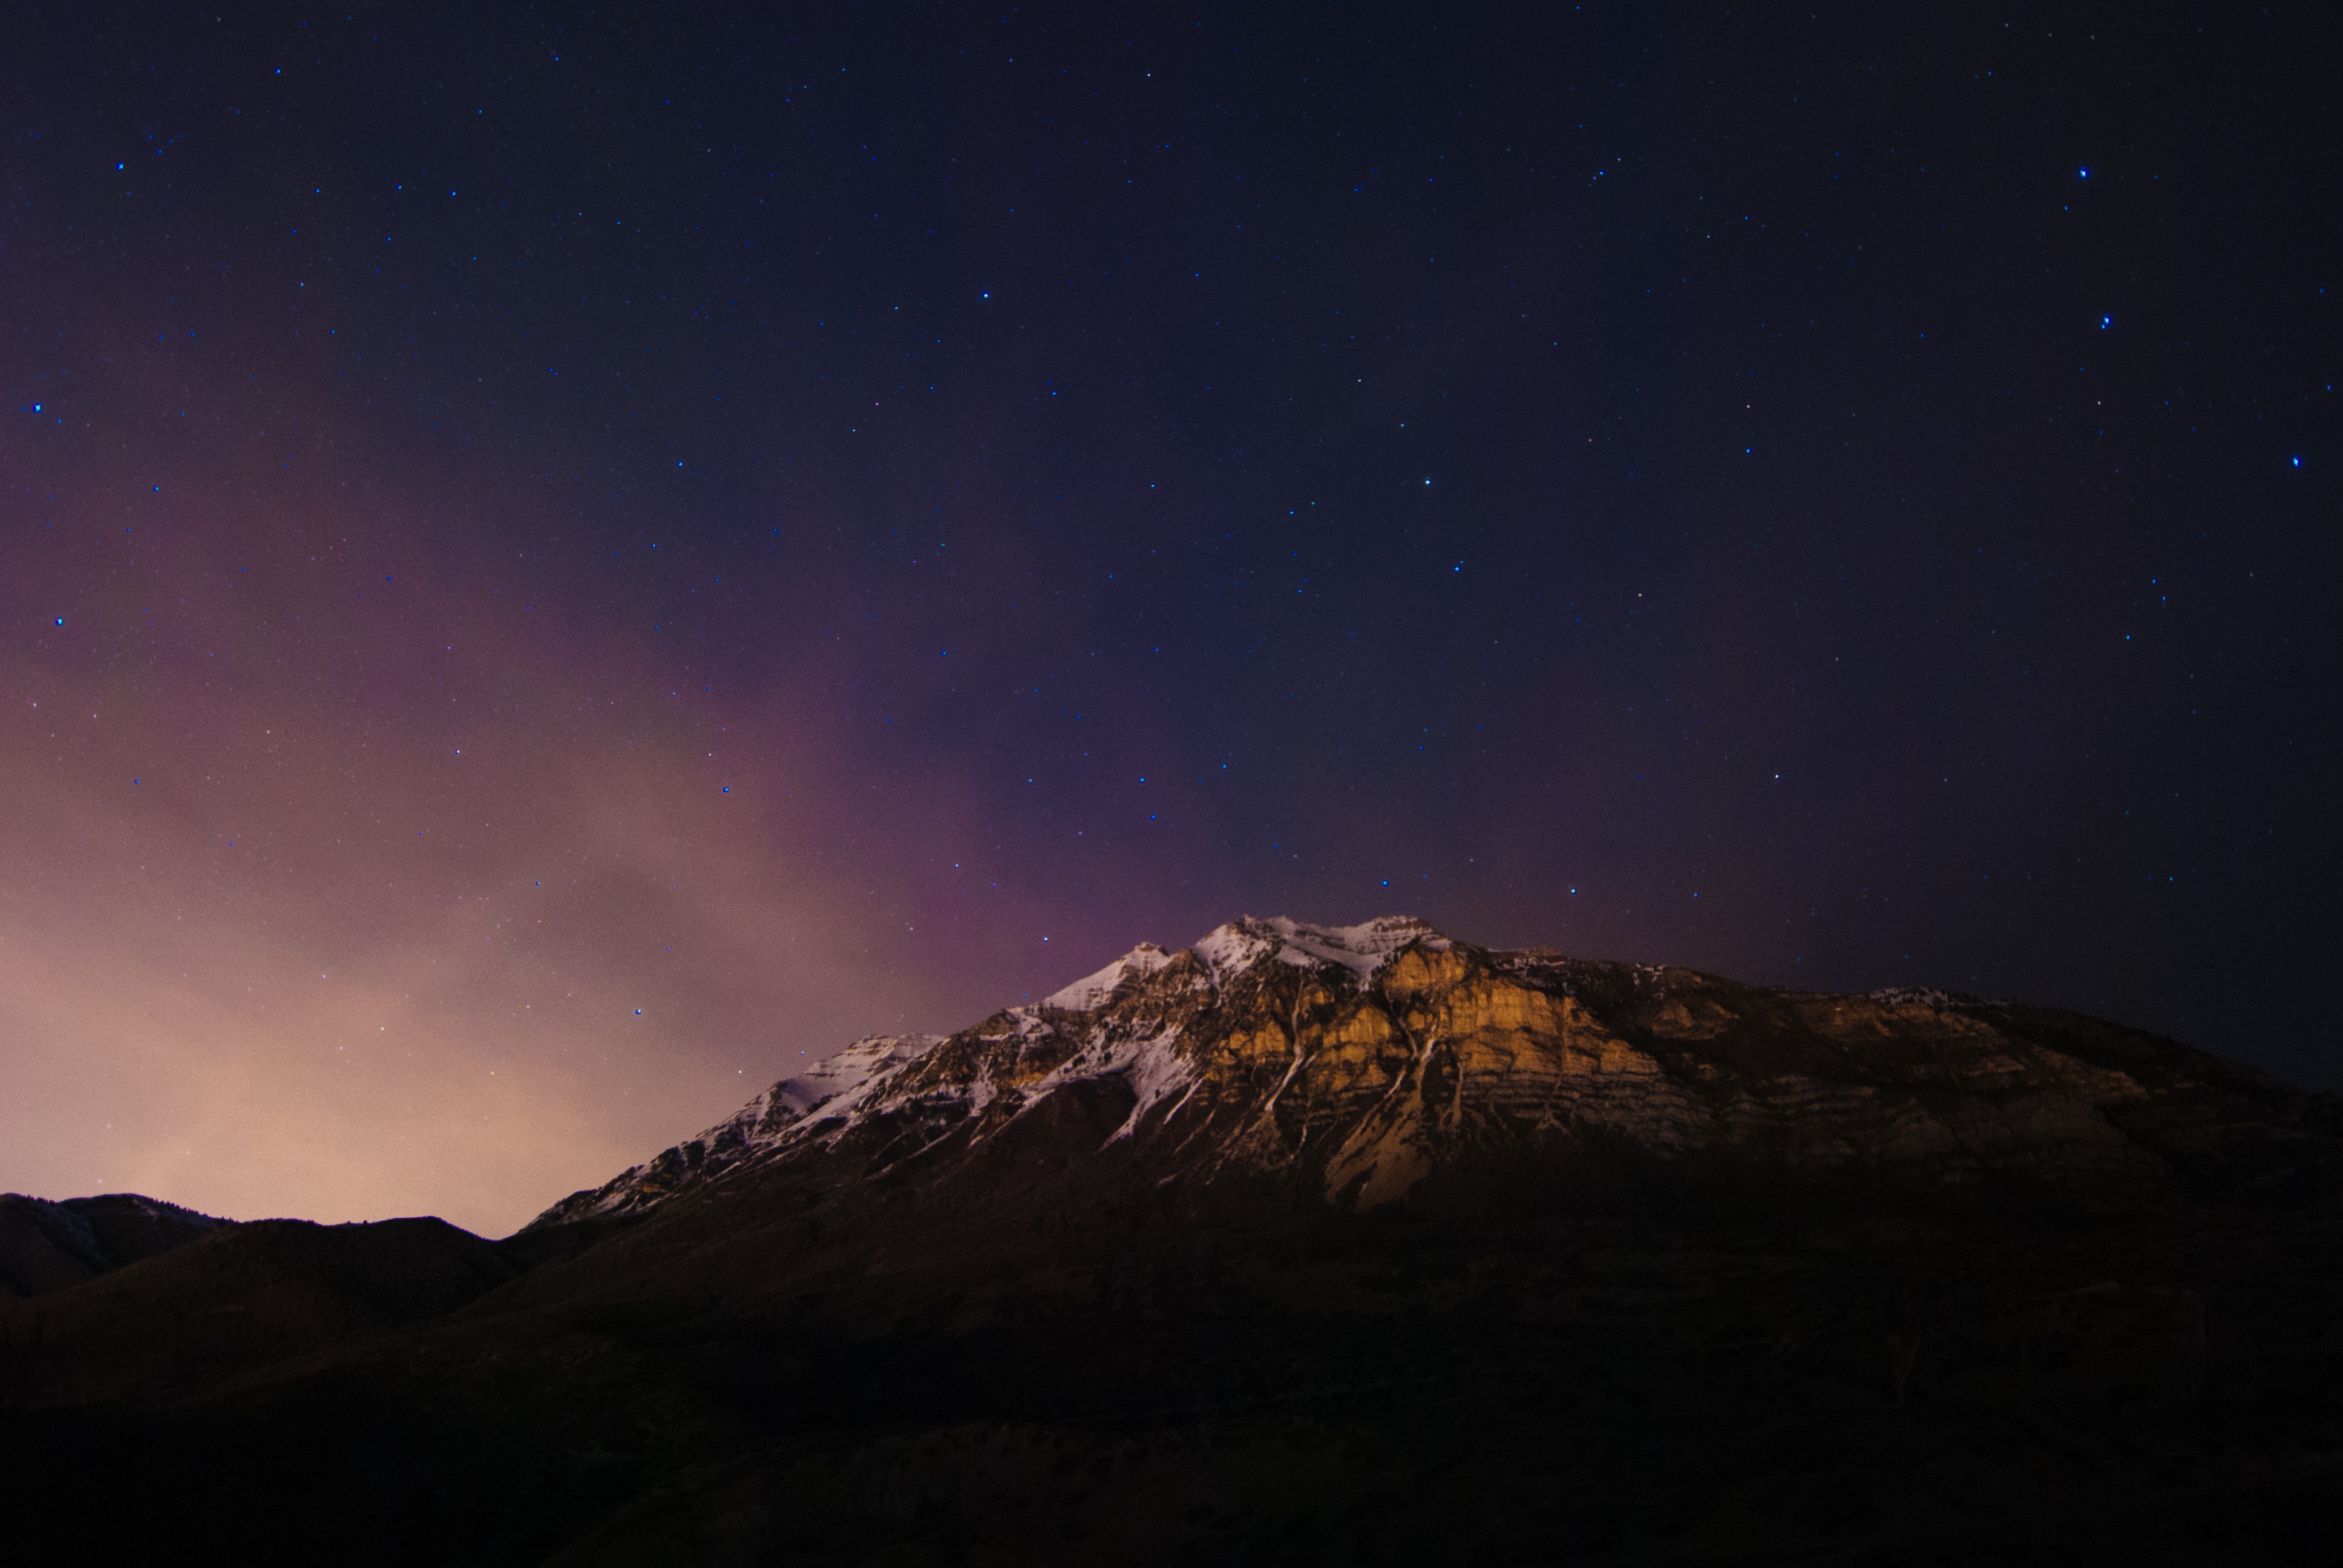
landscape, nature, mountain, light, sky, night, star, view, dawn, atmosphere, dusk, environment, color, natural, scenery, weather, fresh, glow, darkness, freedom, colorful, aurora, outdoors, astronomy, highlands, astronomical object, timpanogos, mountainous landforms, geological phenomenon